Charles, Duke of Mayenne

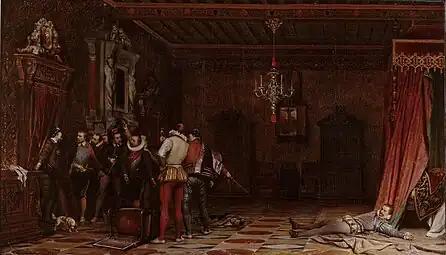
Painting of the Assassination by Paul Delaroche - 19th century

Disaster rocked the crown in June 1584, when the heir to the throne, the king's brother Alençon, died of tuberculosis. This left the inheritance of the throne on Henri's death to the king's distant cousin Navarre, a Protestant. Such a succession was intolerable to many Catholics, among them the Guise family. Mayenne, Guise and Cardinal Guise met in Nancy during September with Maineville a representative of Cardinal Bourbon and agreed to oppose the succession. Cardinal Bourbon, Navarre's Catholic uncle was to be their candidate for the throne. In December the family concluded an alliance with Philip II of Spain (known as the Treaty of Joinville) by which the Guise made many concessions to Spain in return for financial and political support. Mayenne and his brother were both signatories to the treaty for the "ligueur" side. In his capacity as governor of Bourgogne, Mayenne marshalled his clientèle in support of the "ligue", while his brother Guise mobilised Champagne, and his first cousins Aumale and Elbeuf prepared for rebellion in their strongholds of Picardie and Normandie respectively.